Citigroup Center

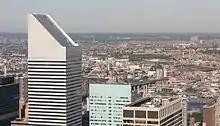
The slanted top of 601 Lexington Avenue, in the left foreground, as seen from Rockefeller Center. Other nearby skyscrapers are visible in the right foreground, while the borough of Queens is visible in the distance.

Lots on the St. Peter's block were acquired secretively starting in 1968 and continued for five and a half years. The acquisition was headed by brokers Donald Schnabel and Charles McArthur of Julien J. Studley Inc. The brokers believed that a large, contiguous land lot would be worth more than the sum of each lot's individual worth, though the firm had not yet secured a client for which it was purchasing the lots. St. Peter's Church's membership was increasing again by then, and members of the congregation were loath to part with their property. A Studley broker formed a company called Lexman, which then approached what had become First National City Bank to determine their interest in acquiring the St. Peter's block, one block east of their headquarters at the time. Lexman gradually acquired the other lots on the block.